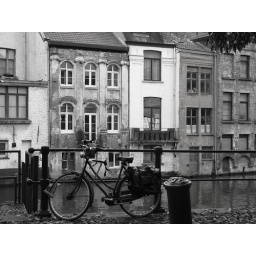
just a nice shot on a side street in downtown Ghent. The River Leie is behind the bike